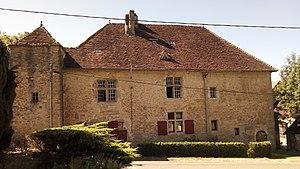
Massif corps de logis cantonné de deux tours de défense. XIVe-XVIIe.
Le château de Châteauvieux est situé à Cuisia, dans le département du Jura.